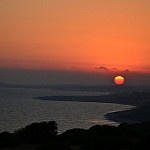
Label: sea